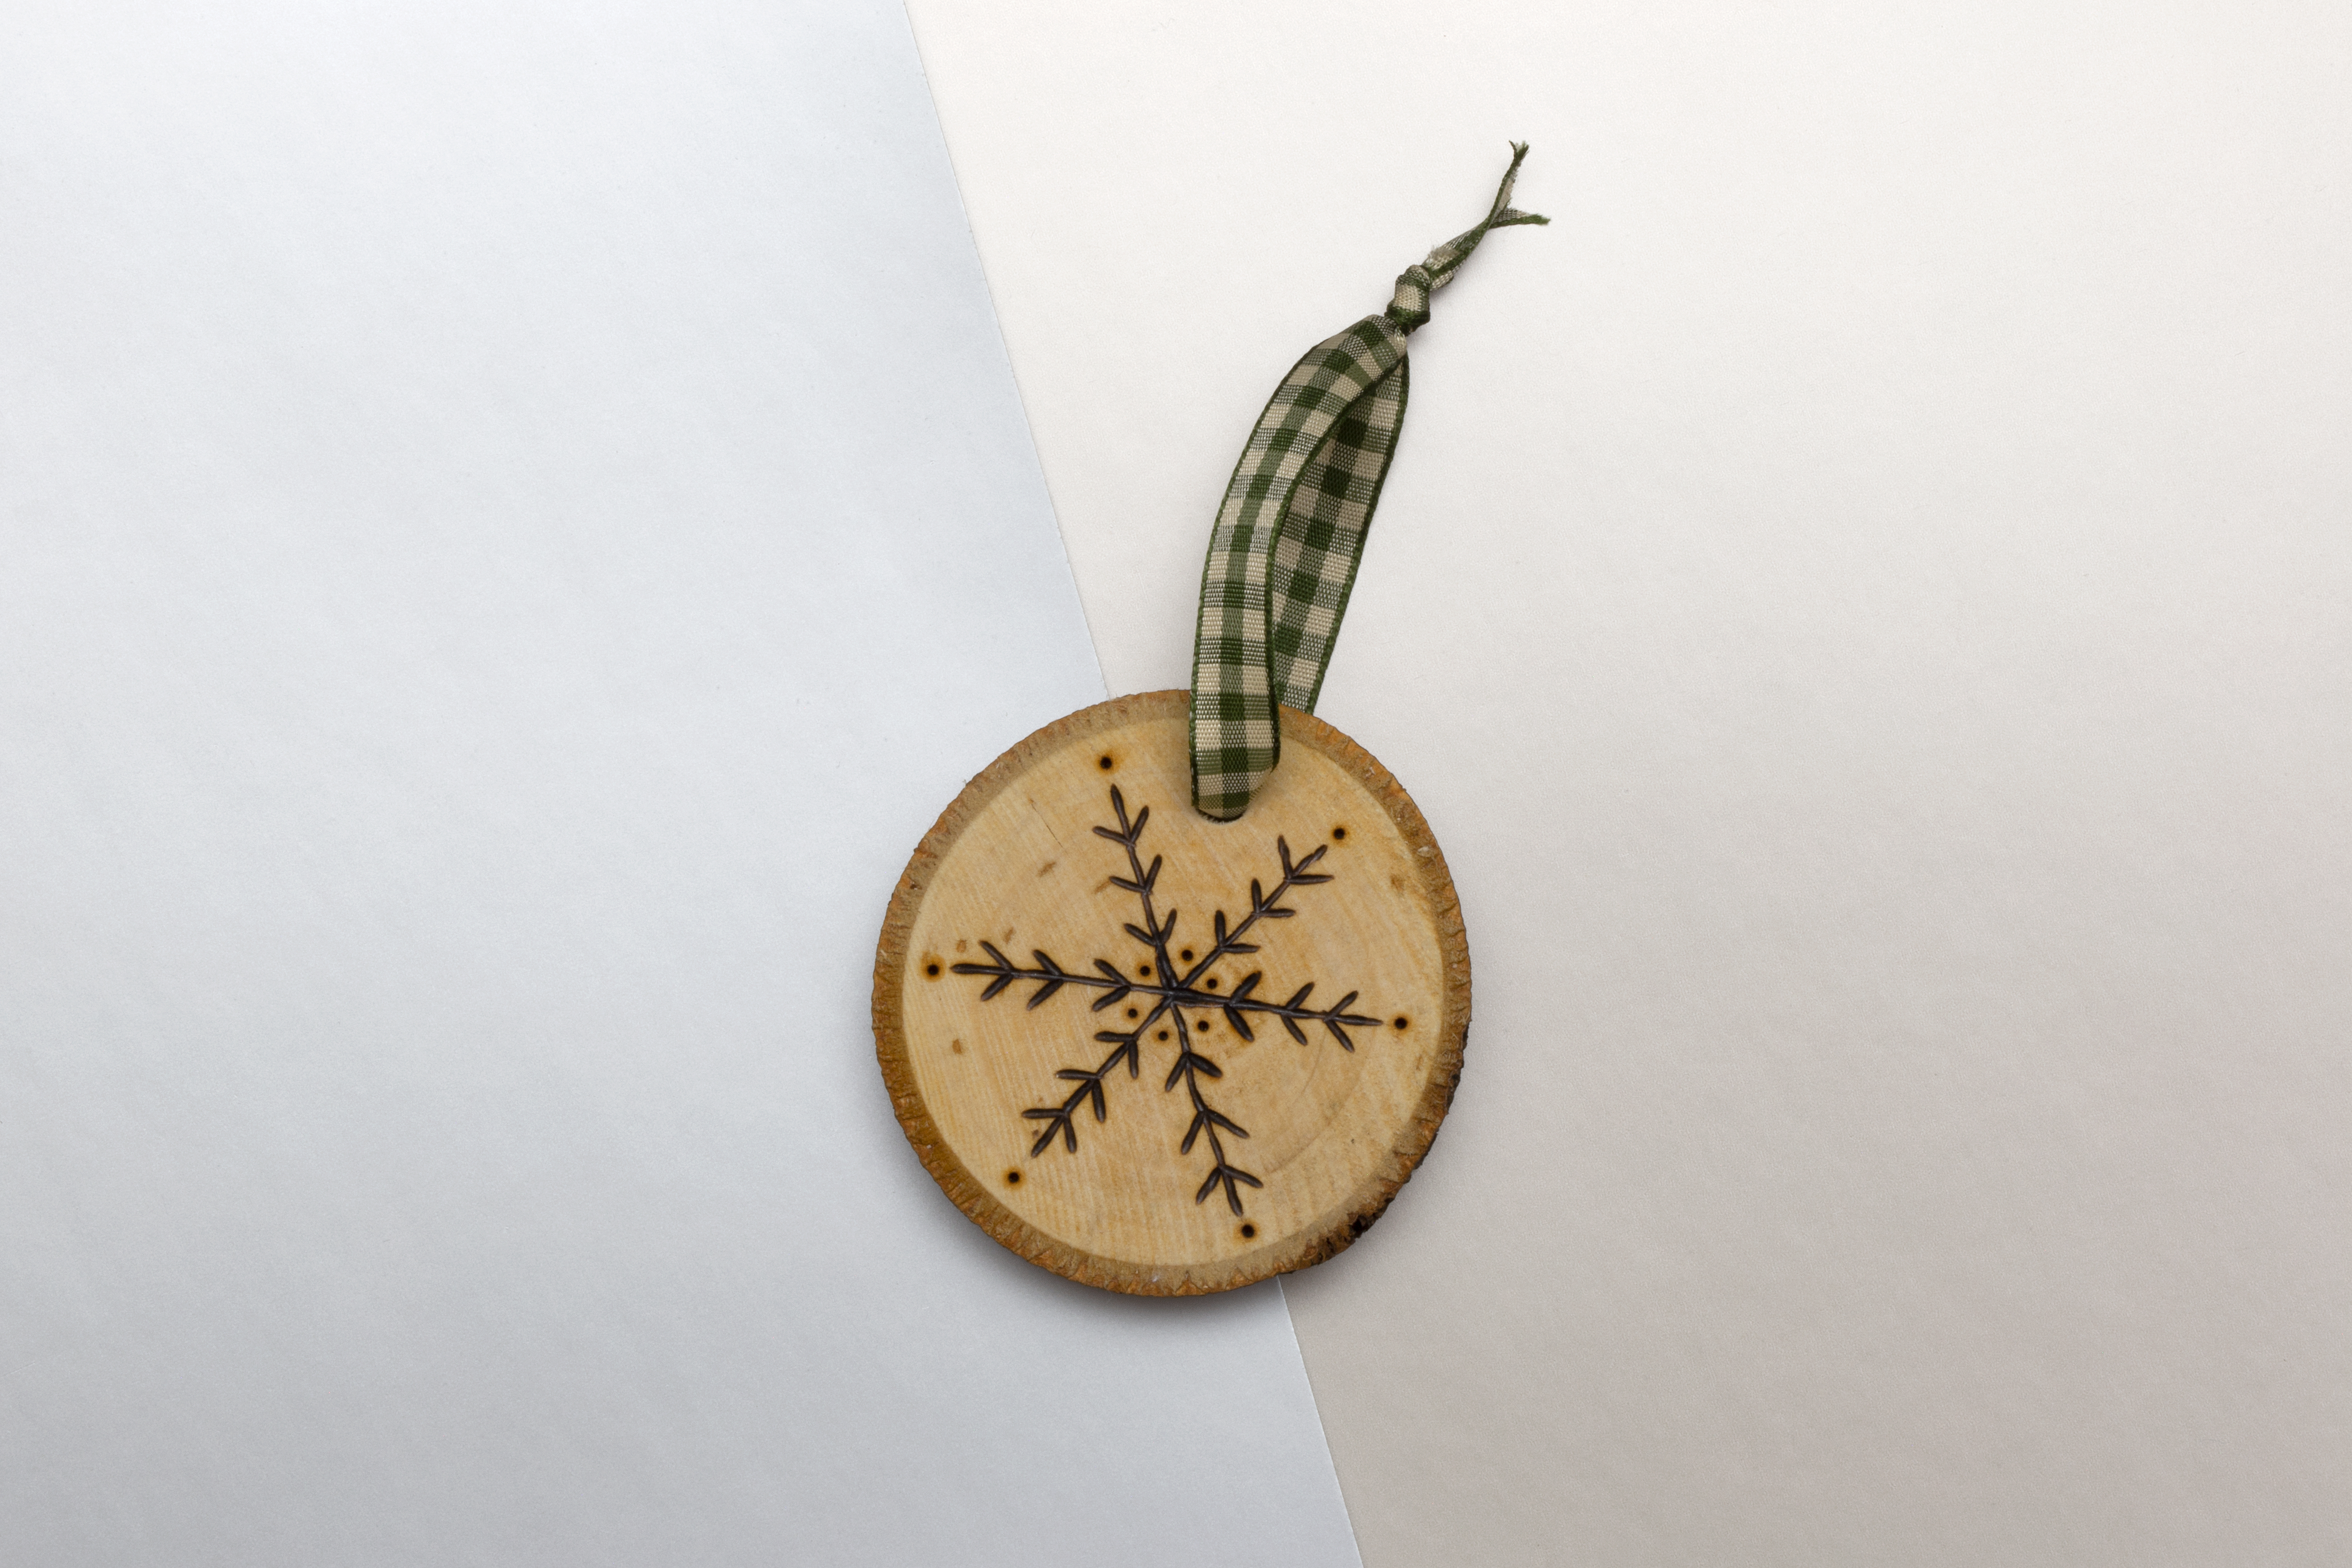
plant, wood